Outlaw Johnny Black

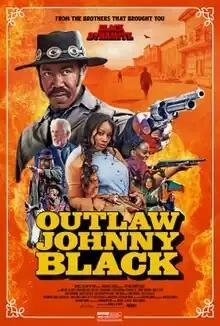
Theatrical release poster

Outlaw Johnny Black is a 2023 American western comedy film directed by Michael Jai White, who co-wrote the script with Byron Keith Minns. It is a spiritual sequel to "Black Dynamite", with White and Minns reprising their roles. It was released theatrically on September 15, 2023, and received mixed reviews from film critics. It is also the final film appearance of Erica Ash due to her death in 2024.